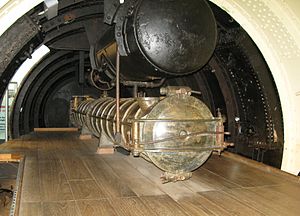
Torpedorør
Torpedorør på HMS Holland 1
Et torpedorør er en anordning til affyring af torpedoer fra u-både og overflade-krigsskibe.